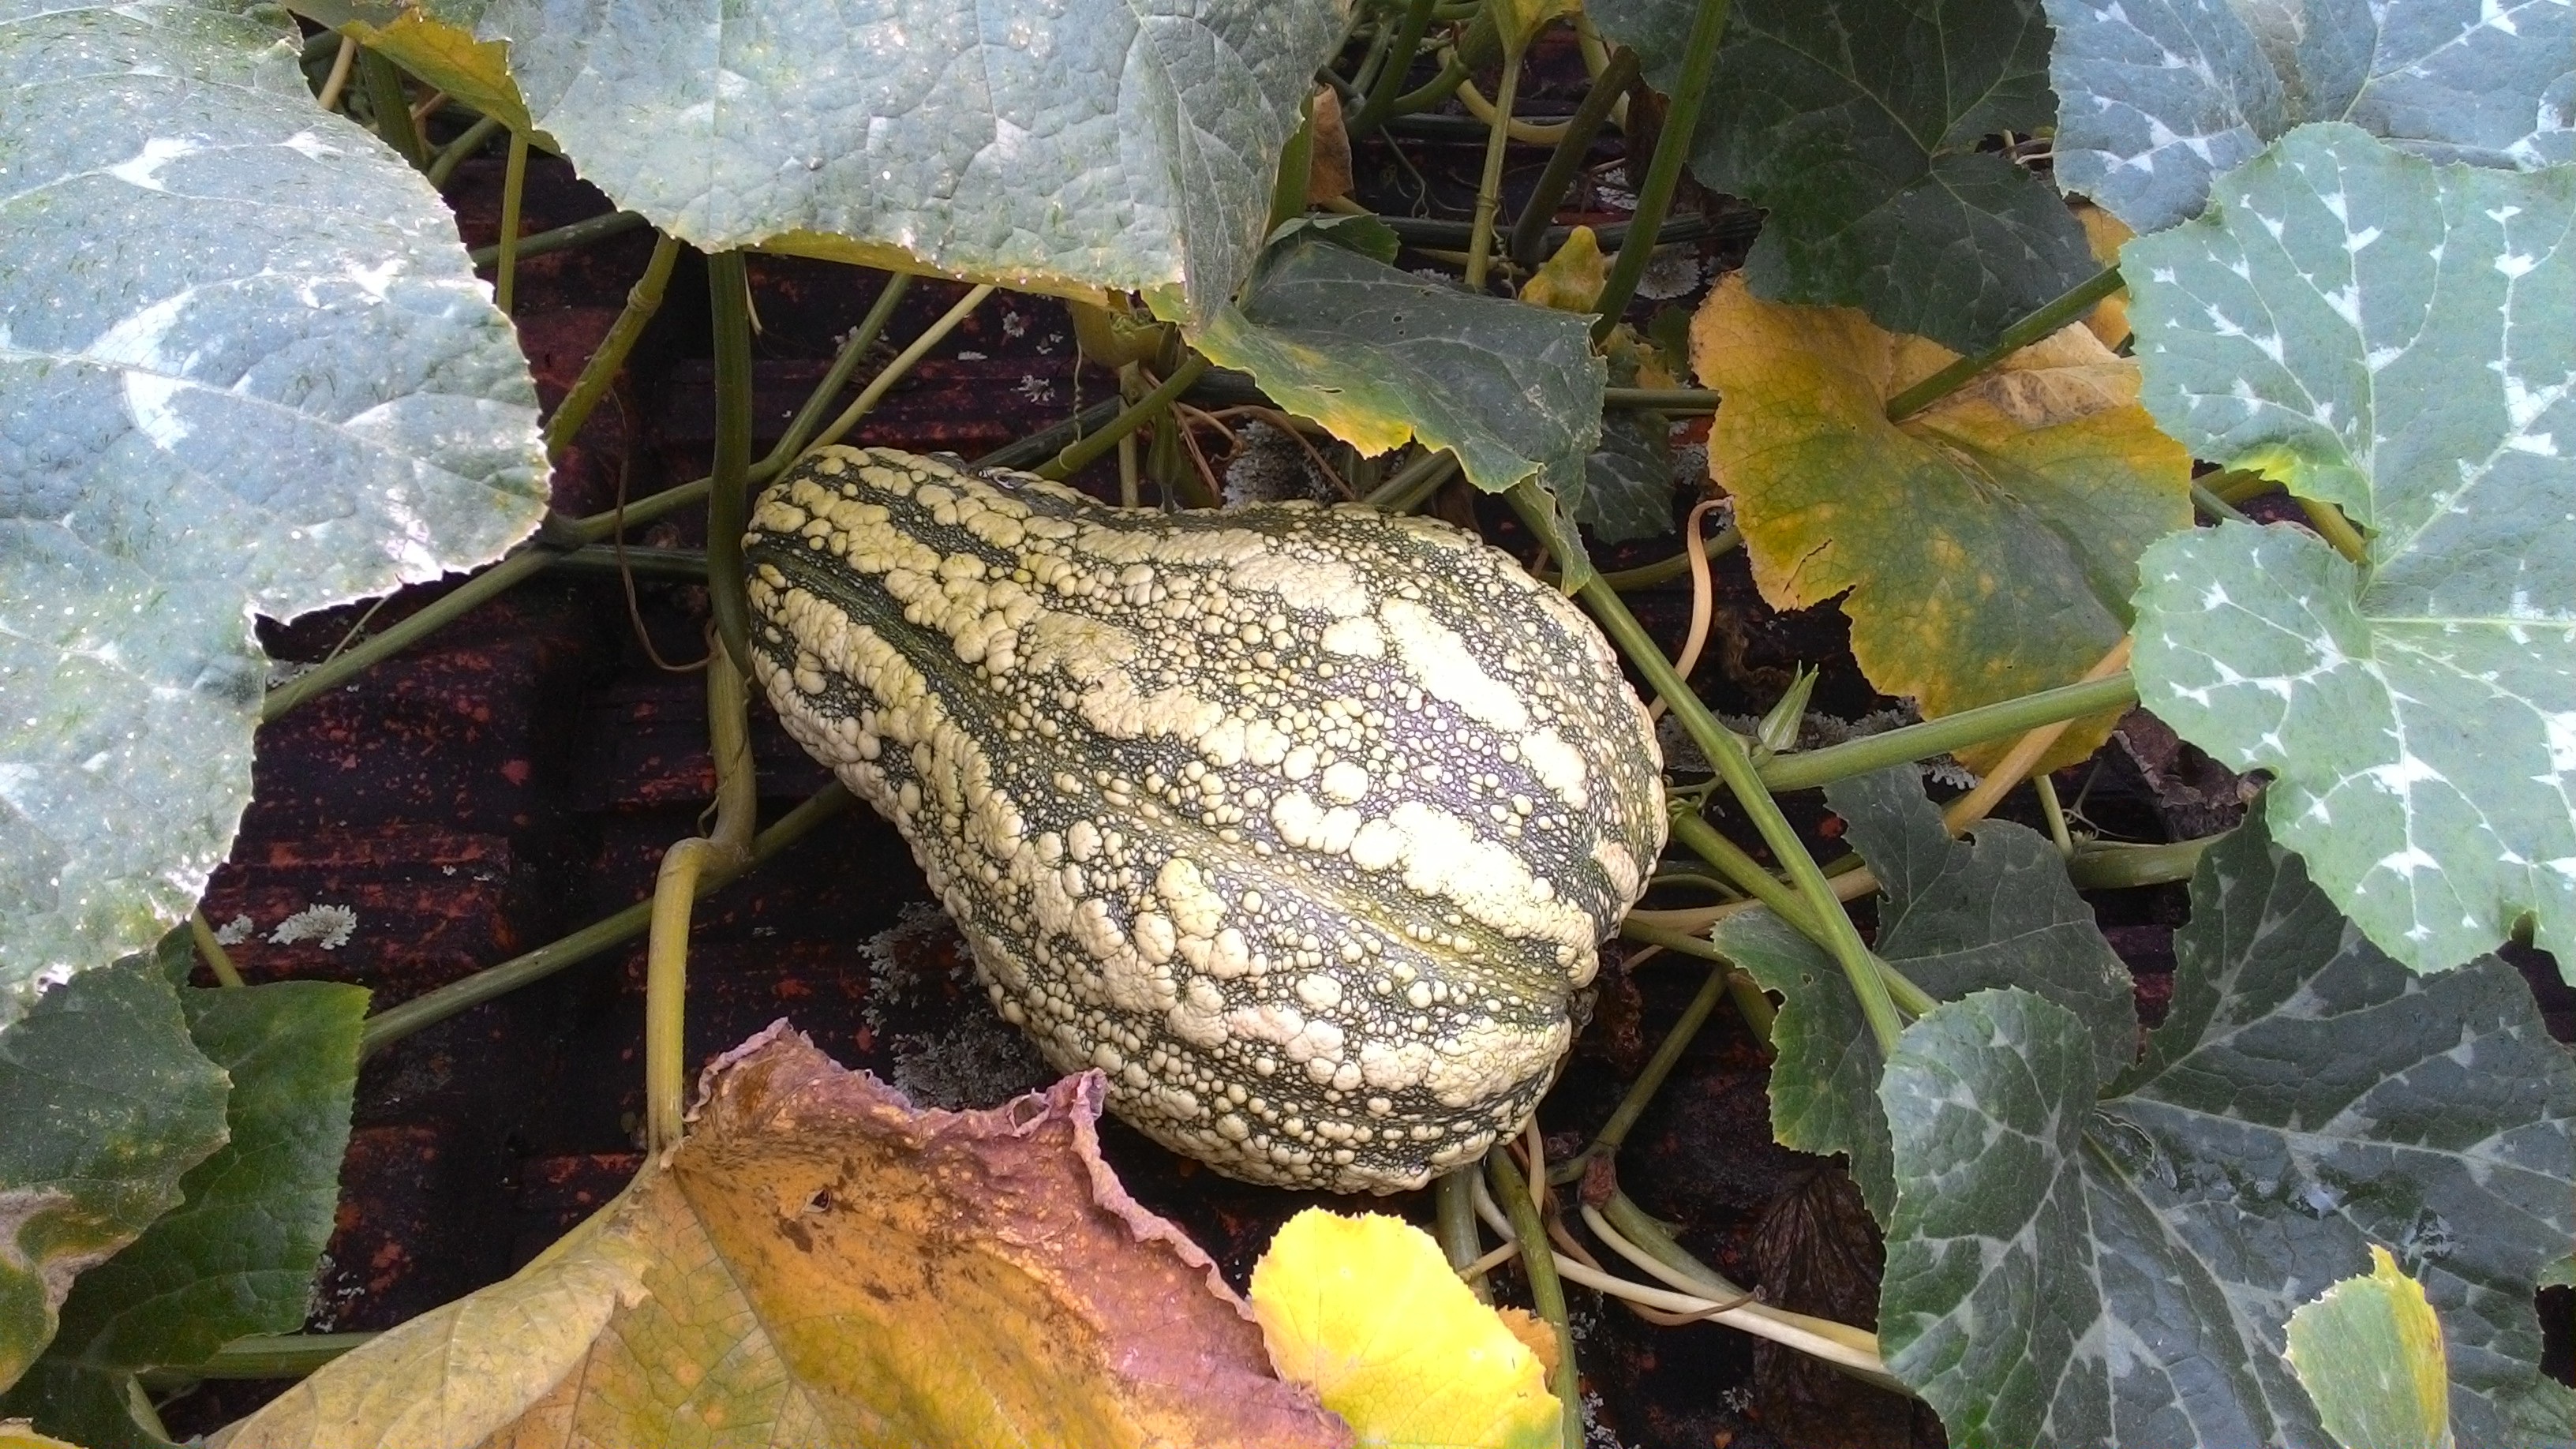
plant, leaf, flower, wild, food, produce, pumpkin, flora, fauna, gourd, alligator, flowering plant, land plant